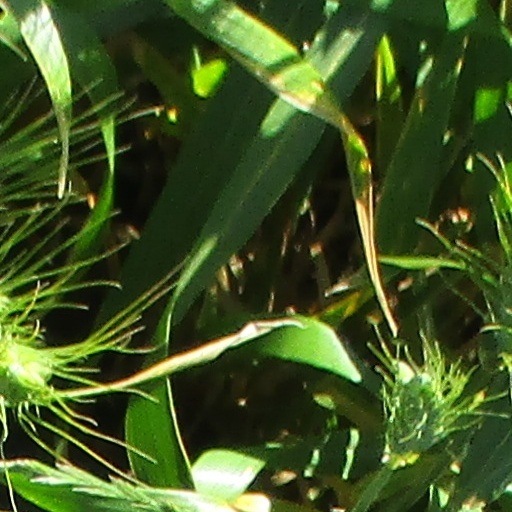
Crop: wheat